League of Professional System Administrators

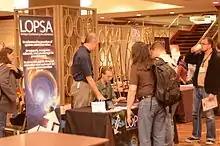
System Administrators gather at an information booth for LOPSA at a conference.

The organization is a 501c3 not-for-profit group, and is governed by a nine-member board of directors. The first board was elected in July 2005 by the membership of SAGE. Elections are held each year for either four or five board members, with each election term being for two years.